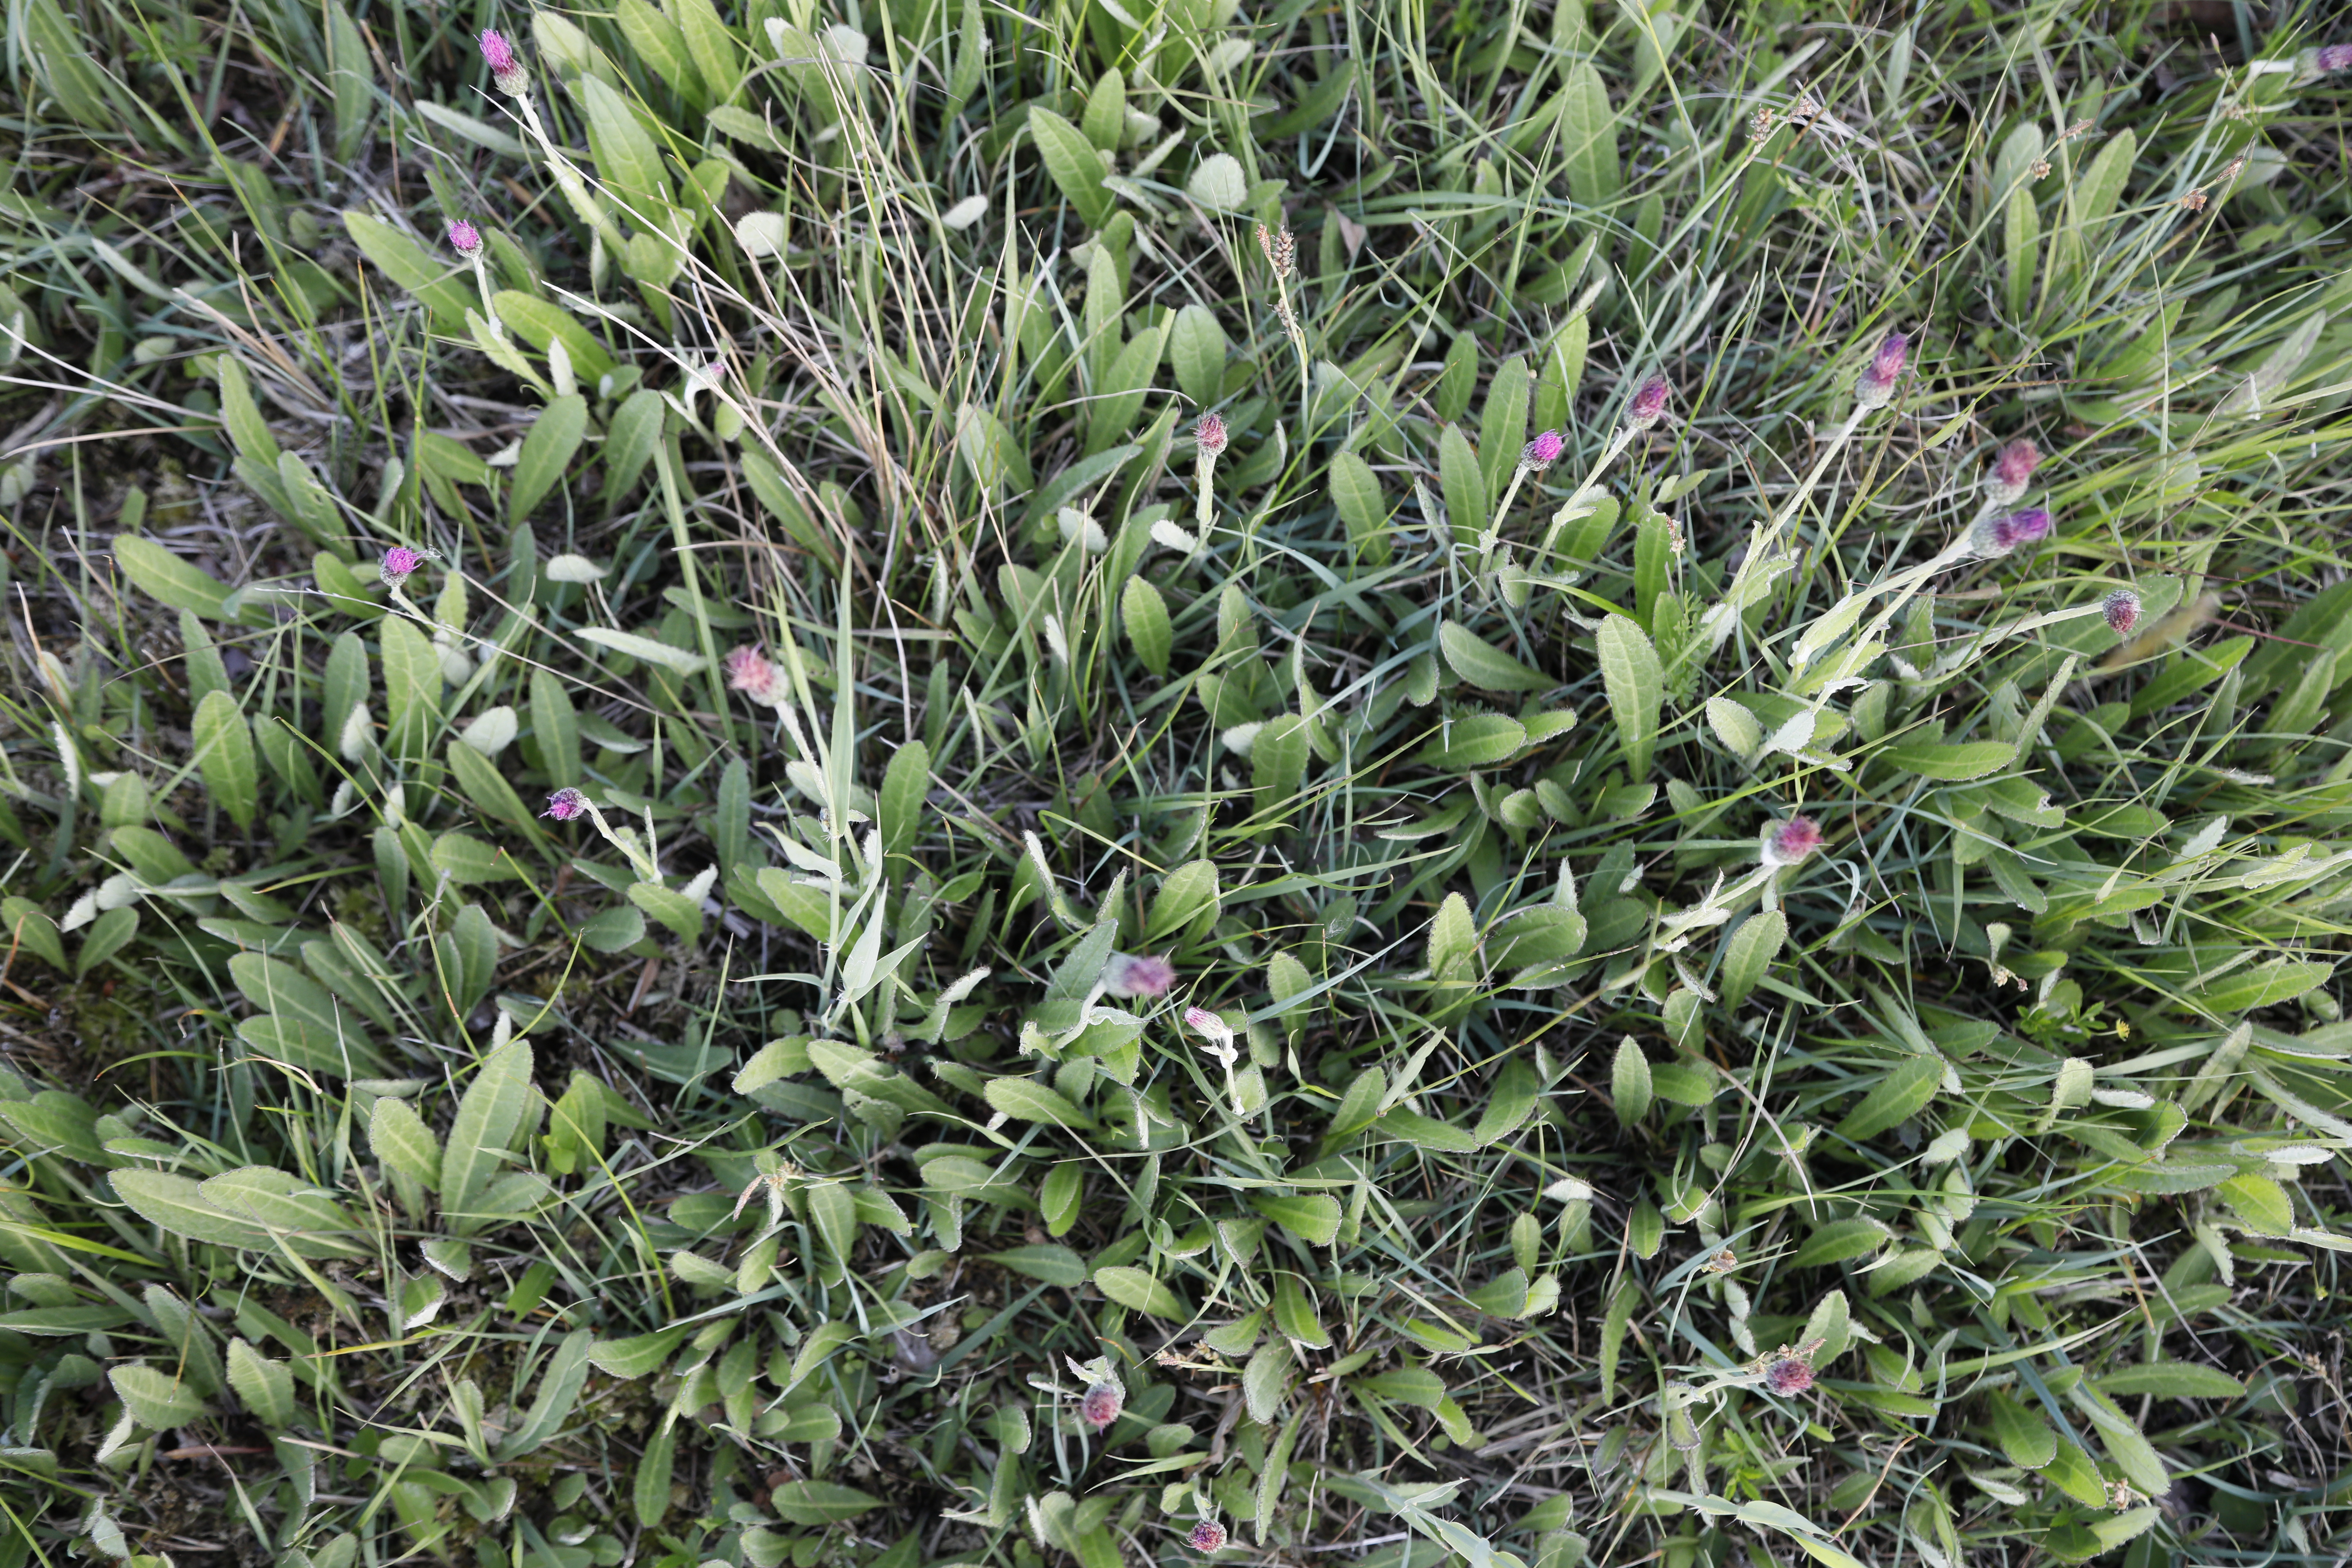
Plant species: Cirsium dissectum